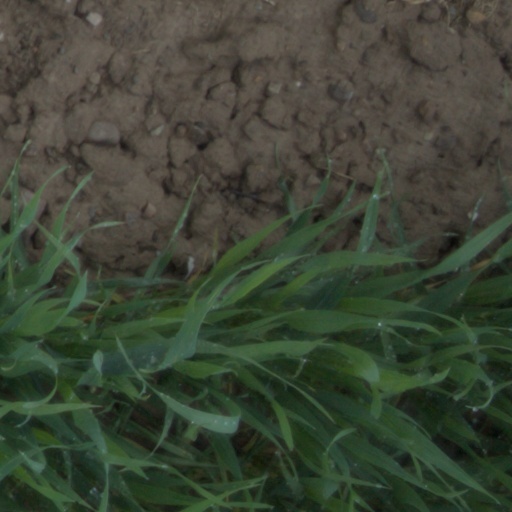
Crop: wheat